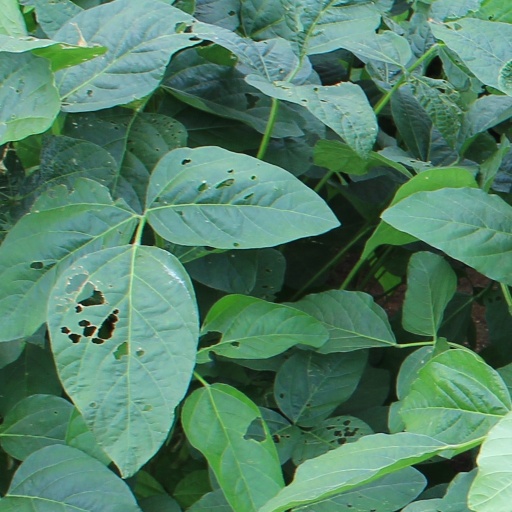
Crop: soybean